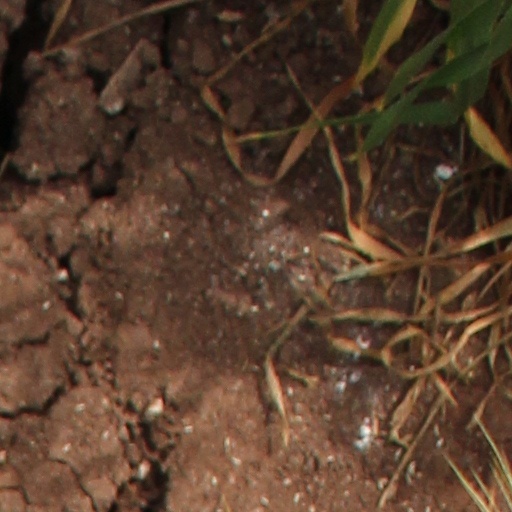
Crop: wheat